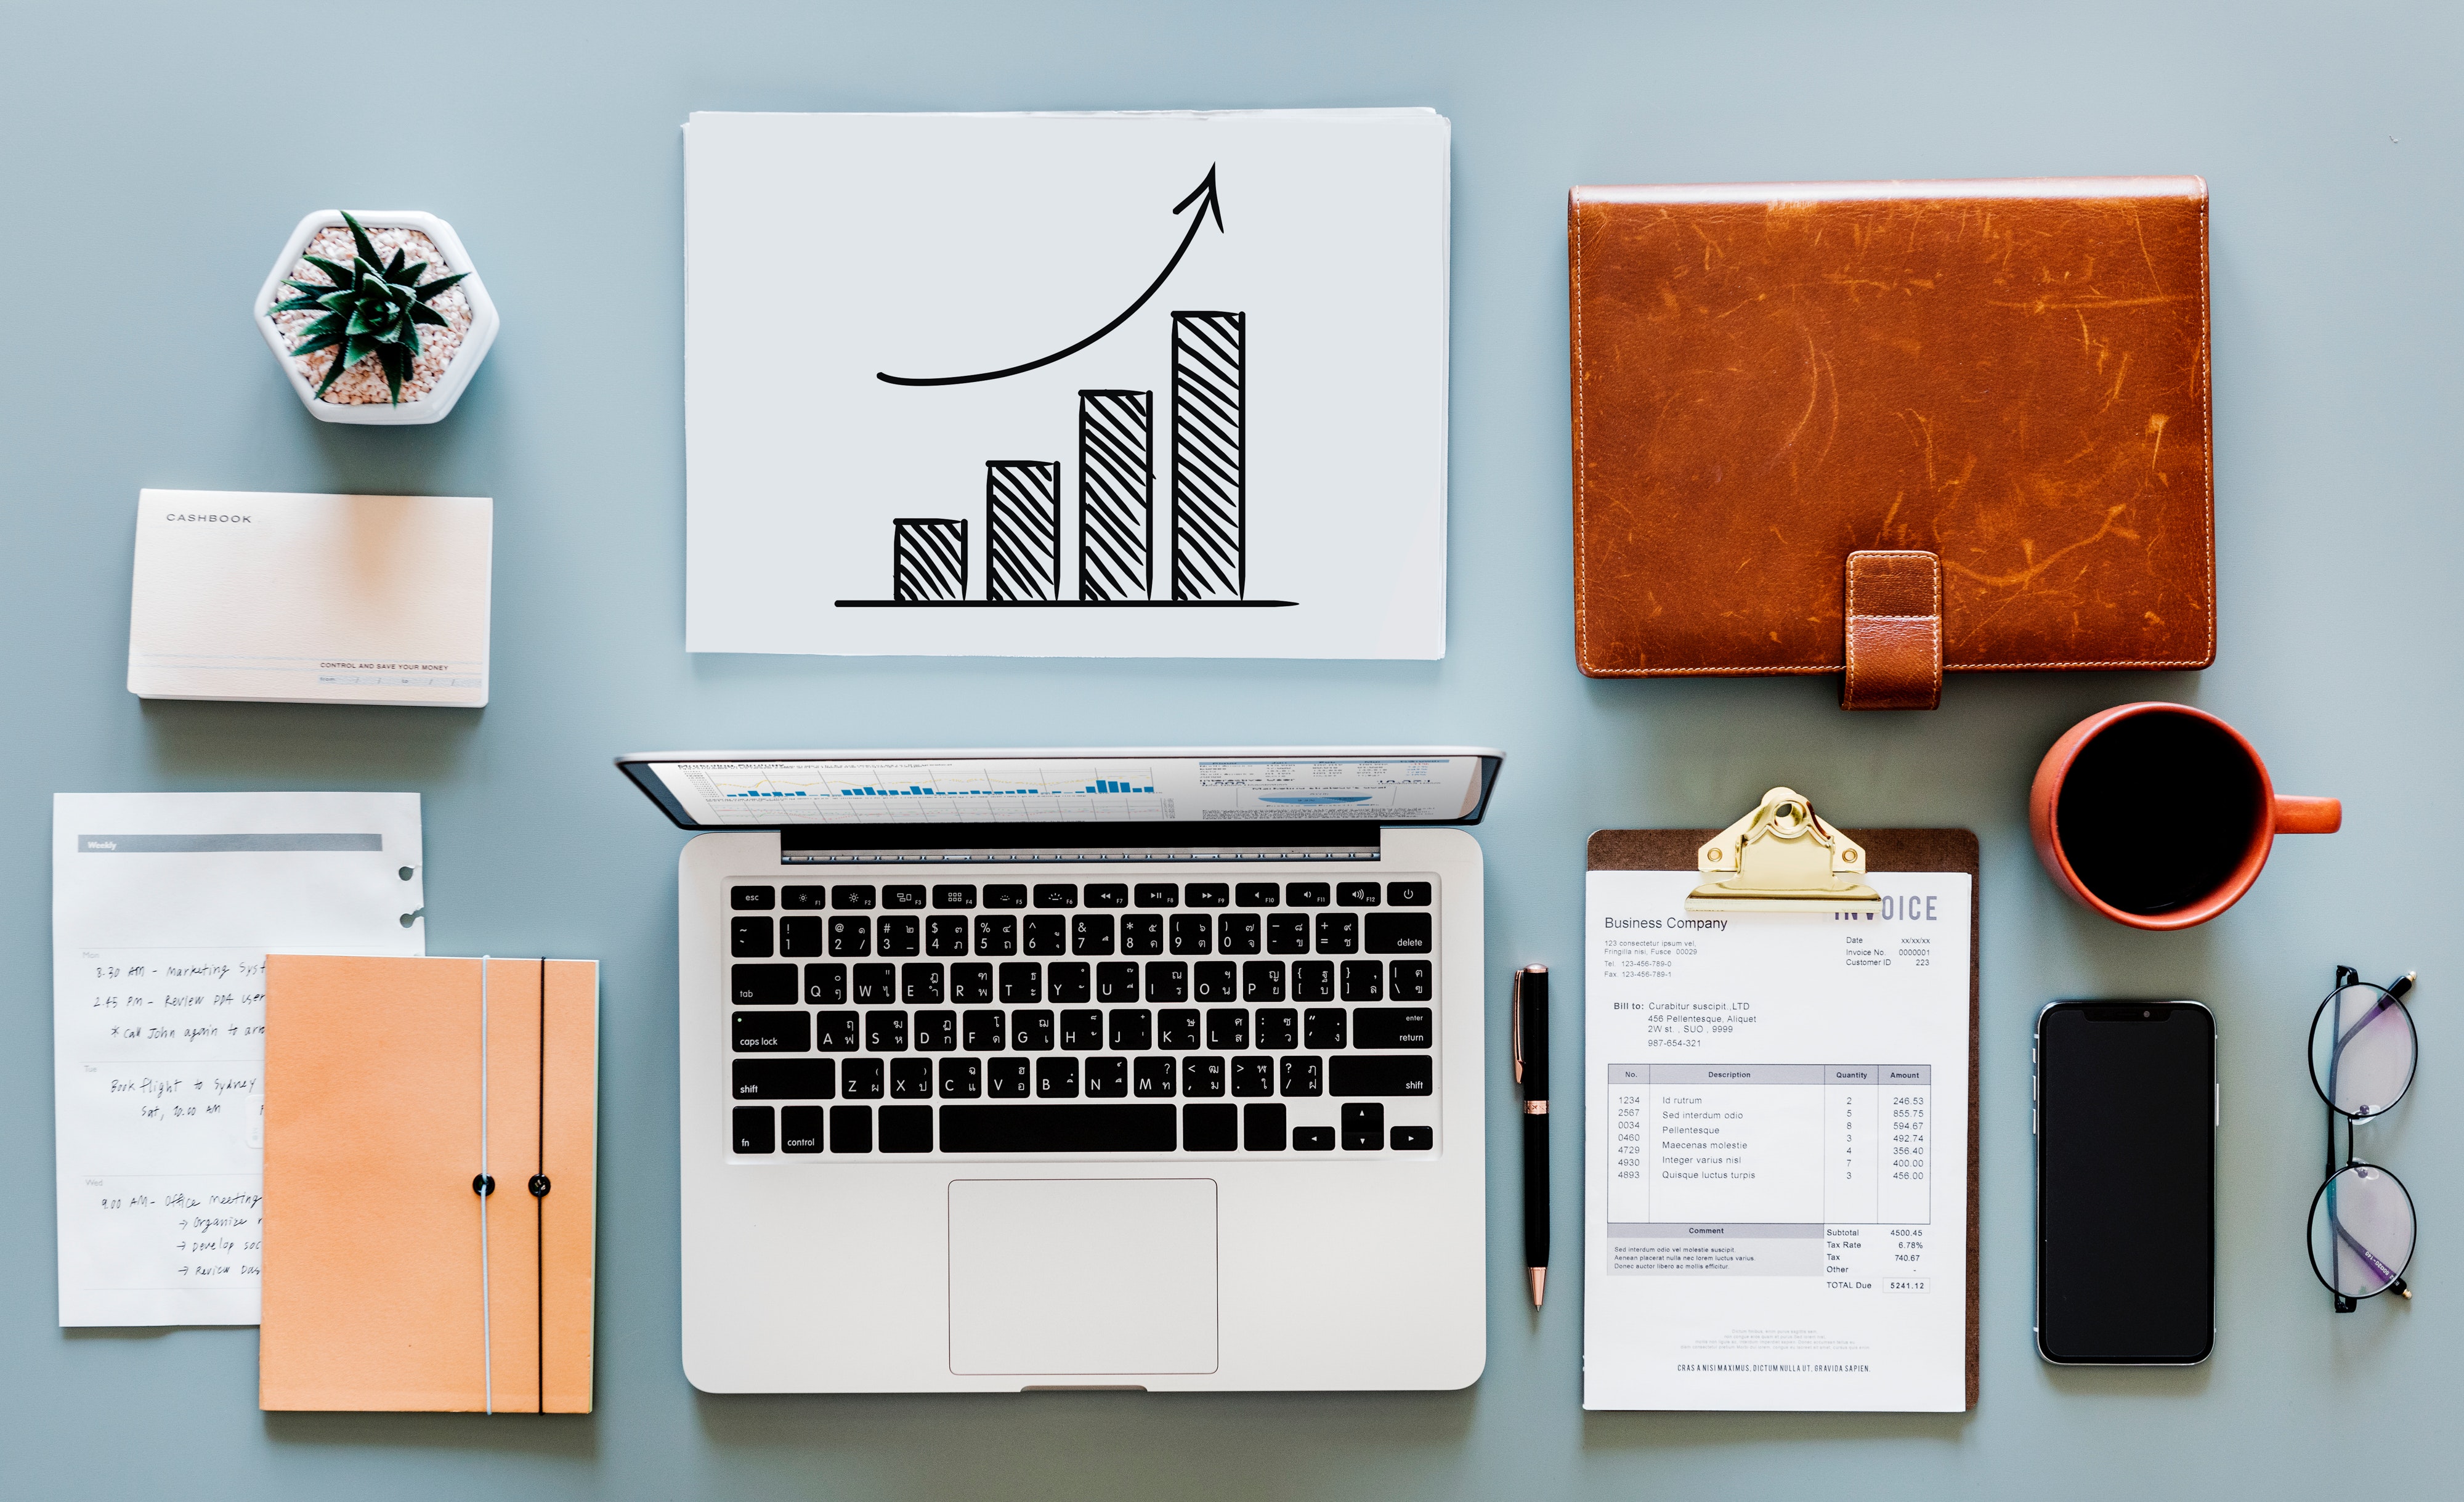
product, desk, graphic design, office equipment, office, font, design, illustration, furniture, technology, paper, electronic device, interior design, brand, paper product, typewriter, graphics, computer keyboard, logo